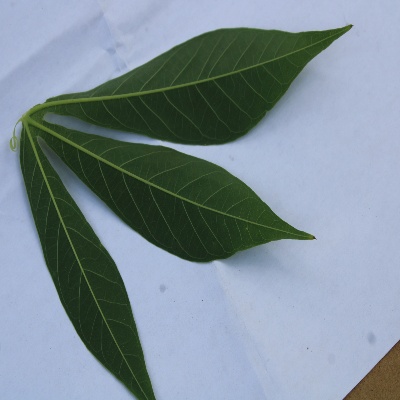
Crop: Cassava
Condition: healthy